National Watch and Clock Museum

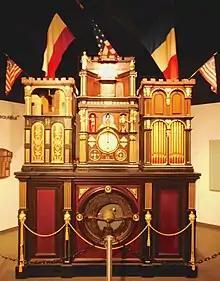
The Engel Monumental Clock

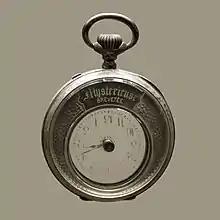
A "mystery watch" displayed at the Musée d'Art et d'Histoire (Neuchâtel), the NWCM also has this model in its collection.

Other highlights include an exhibit of the pioneering automated machinery developed by the American Waltham Watch Company, allowing for the first time to mass-produce watches using interchangeable parts, a large selection of American pocket watches (including Railroad watches), and the "Engel Clock", a complicated "monument" clock built by Stephen Decatur Engel of Hazleton, Pennsylvania. This clock took Engel about 20 years to complete, and it was shown for many years all around the United States starting in about 1877. The Engel clock disappeared in the early 1950s, and was found in a barn in New York State in 1983. The Engel clock was purchased and fully restored by the NAWCC in 1989 and is on display at the museum.